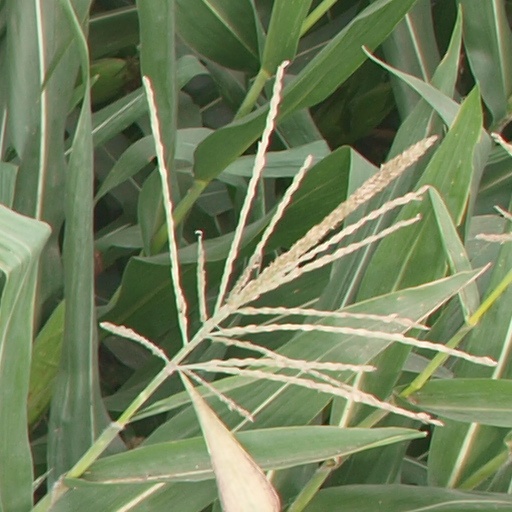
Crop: maize; corn